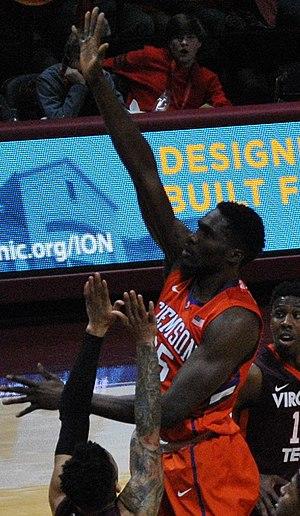
Landry Nnoko, né le 9 avril 1994, à Yaoundé, au Cameroun, est un joueur camerounais de basket-ball. Il évolue au poste de pivot. Il est le cousin de Luc Mbah a Moute.